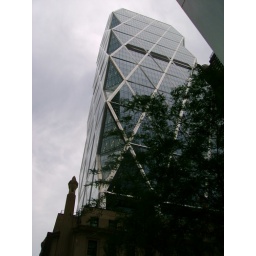
green sky scraper by norman foster leed gold certificationNew York City, USA2007